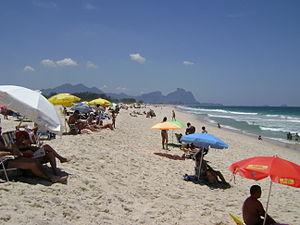
Barra da Tijuca est un quartier de la zone ouest de la ville de Rio de Janeiro au Brésil.